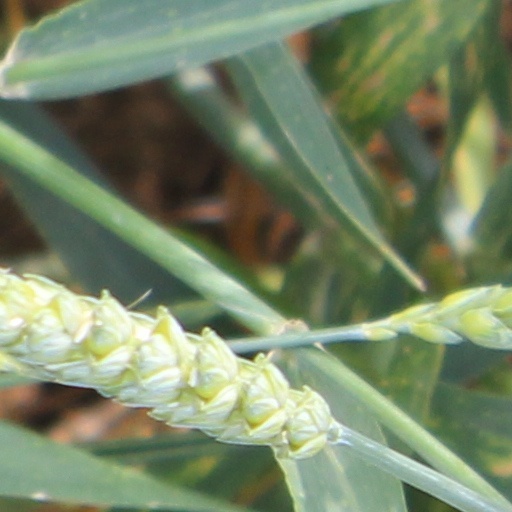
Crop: wheat